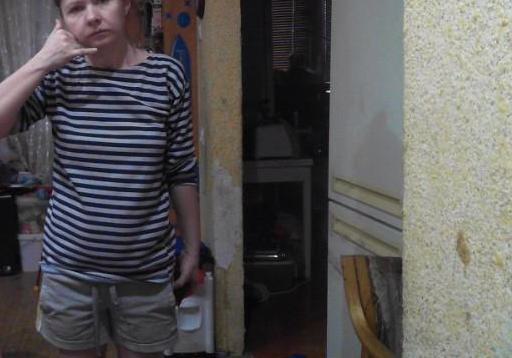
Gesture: no_gesture